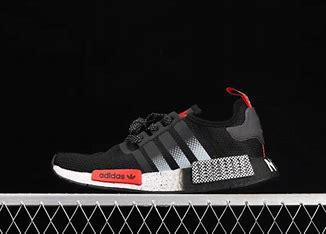
Brand: Adidas
Model: NMD Sale